Pakistan Armed Forces

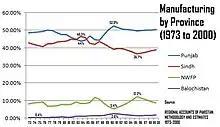
Industrial manufacturing in Pakistan from 1973 to 2000.

Pakistan has enjoyed strong military co-operation with the Iranian military since the 1950s. Iranian leader Mohammad Reza Shah provided free fuel to PAF fighter jets in the Indo-Pakistani War of 1965, allowing Pakistani planes to land at Iranian Air Force bases, refuel, and take off. The military relationship continued even after the Iranian revolution, as Pakistan was among the first countries to recognise the new Iranian government. In the aftermath of the hostage crisis in Tehran, the United States severed its ties with Iran, leading Iran to send its military officers and personnel to be educated at Pakistani military academies. Relations became difficult following the Soviet–Afghan War, when hundreds of foreign fighters (mostly Sunni Arabs) arrived in Pakistan to take part in the Afghan Jihad. Pakistan President Zia-ul-Haq's military administration policy reflected extremist views towards the Shiites and caused religious tensions to rise between Sunni and Shiites in Pakistan, much to the discomfort of Iran. During the Iran–Iraq War, the Arab countries and the United States, who were supporting Iraq, pressured Pakistan to discontinue its covert support and military funding for Iran.